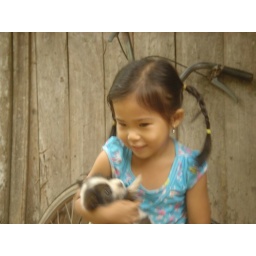
A young girl with her puppy in the island of Mekong River